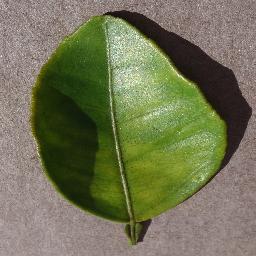
Label: Orange___Haunglongbing_(Citrus_greening)